U.S. Route 301 in Virginia

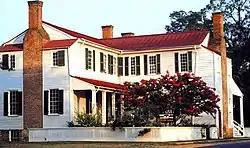
Hanover Tavern as viewed from the green in front of the Hanover County Courthouse

US 301 and US 1 pass through the city of Colonial Heights as Boulevard, a five-lane road with center turn lane. The U.S. Highways are joined by SR 144 (Temple Avenue) south of the highways' crossing of CSX's North End Subdivision. The three highways cross Swift Creek into Chesterfield County, where SR 144 splits northwest as Harrowgate Road and the U.S. Highways continue along four-lane undivided Jefferson Davis Highway. US 301 and US 1 pass under the railroad again south of Chester, where the highway passes the main campus of Brightpoint Community College and intersects SR 10 (West Hundred Road). North of Chester, the U.S. Highways have a cloverleaf interchange with SR 288. US 301 and US 1 continue as a divided highway through the industrial community of Bellwood, where the highways cross over CSX's Bellwood Subdivision and pass to the east of Defense Supply Center, Richmond. The highway expands to six lanes just north of its crossing of Falling Creek near the site of the Falling Creek Ironworks and Ampthill plantation and just south of its cloverleaf interchange with SR 150 (Chippenham Parkway).